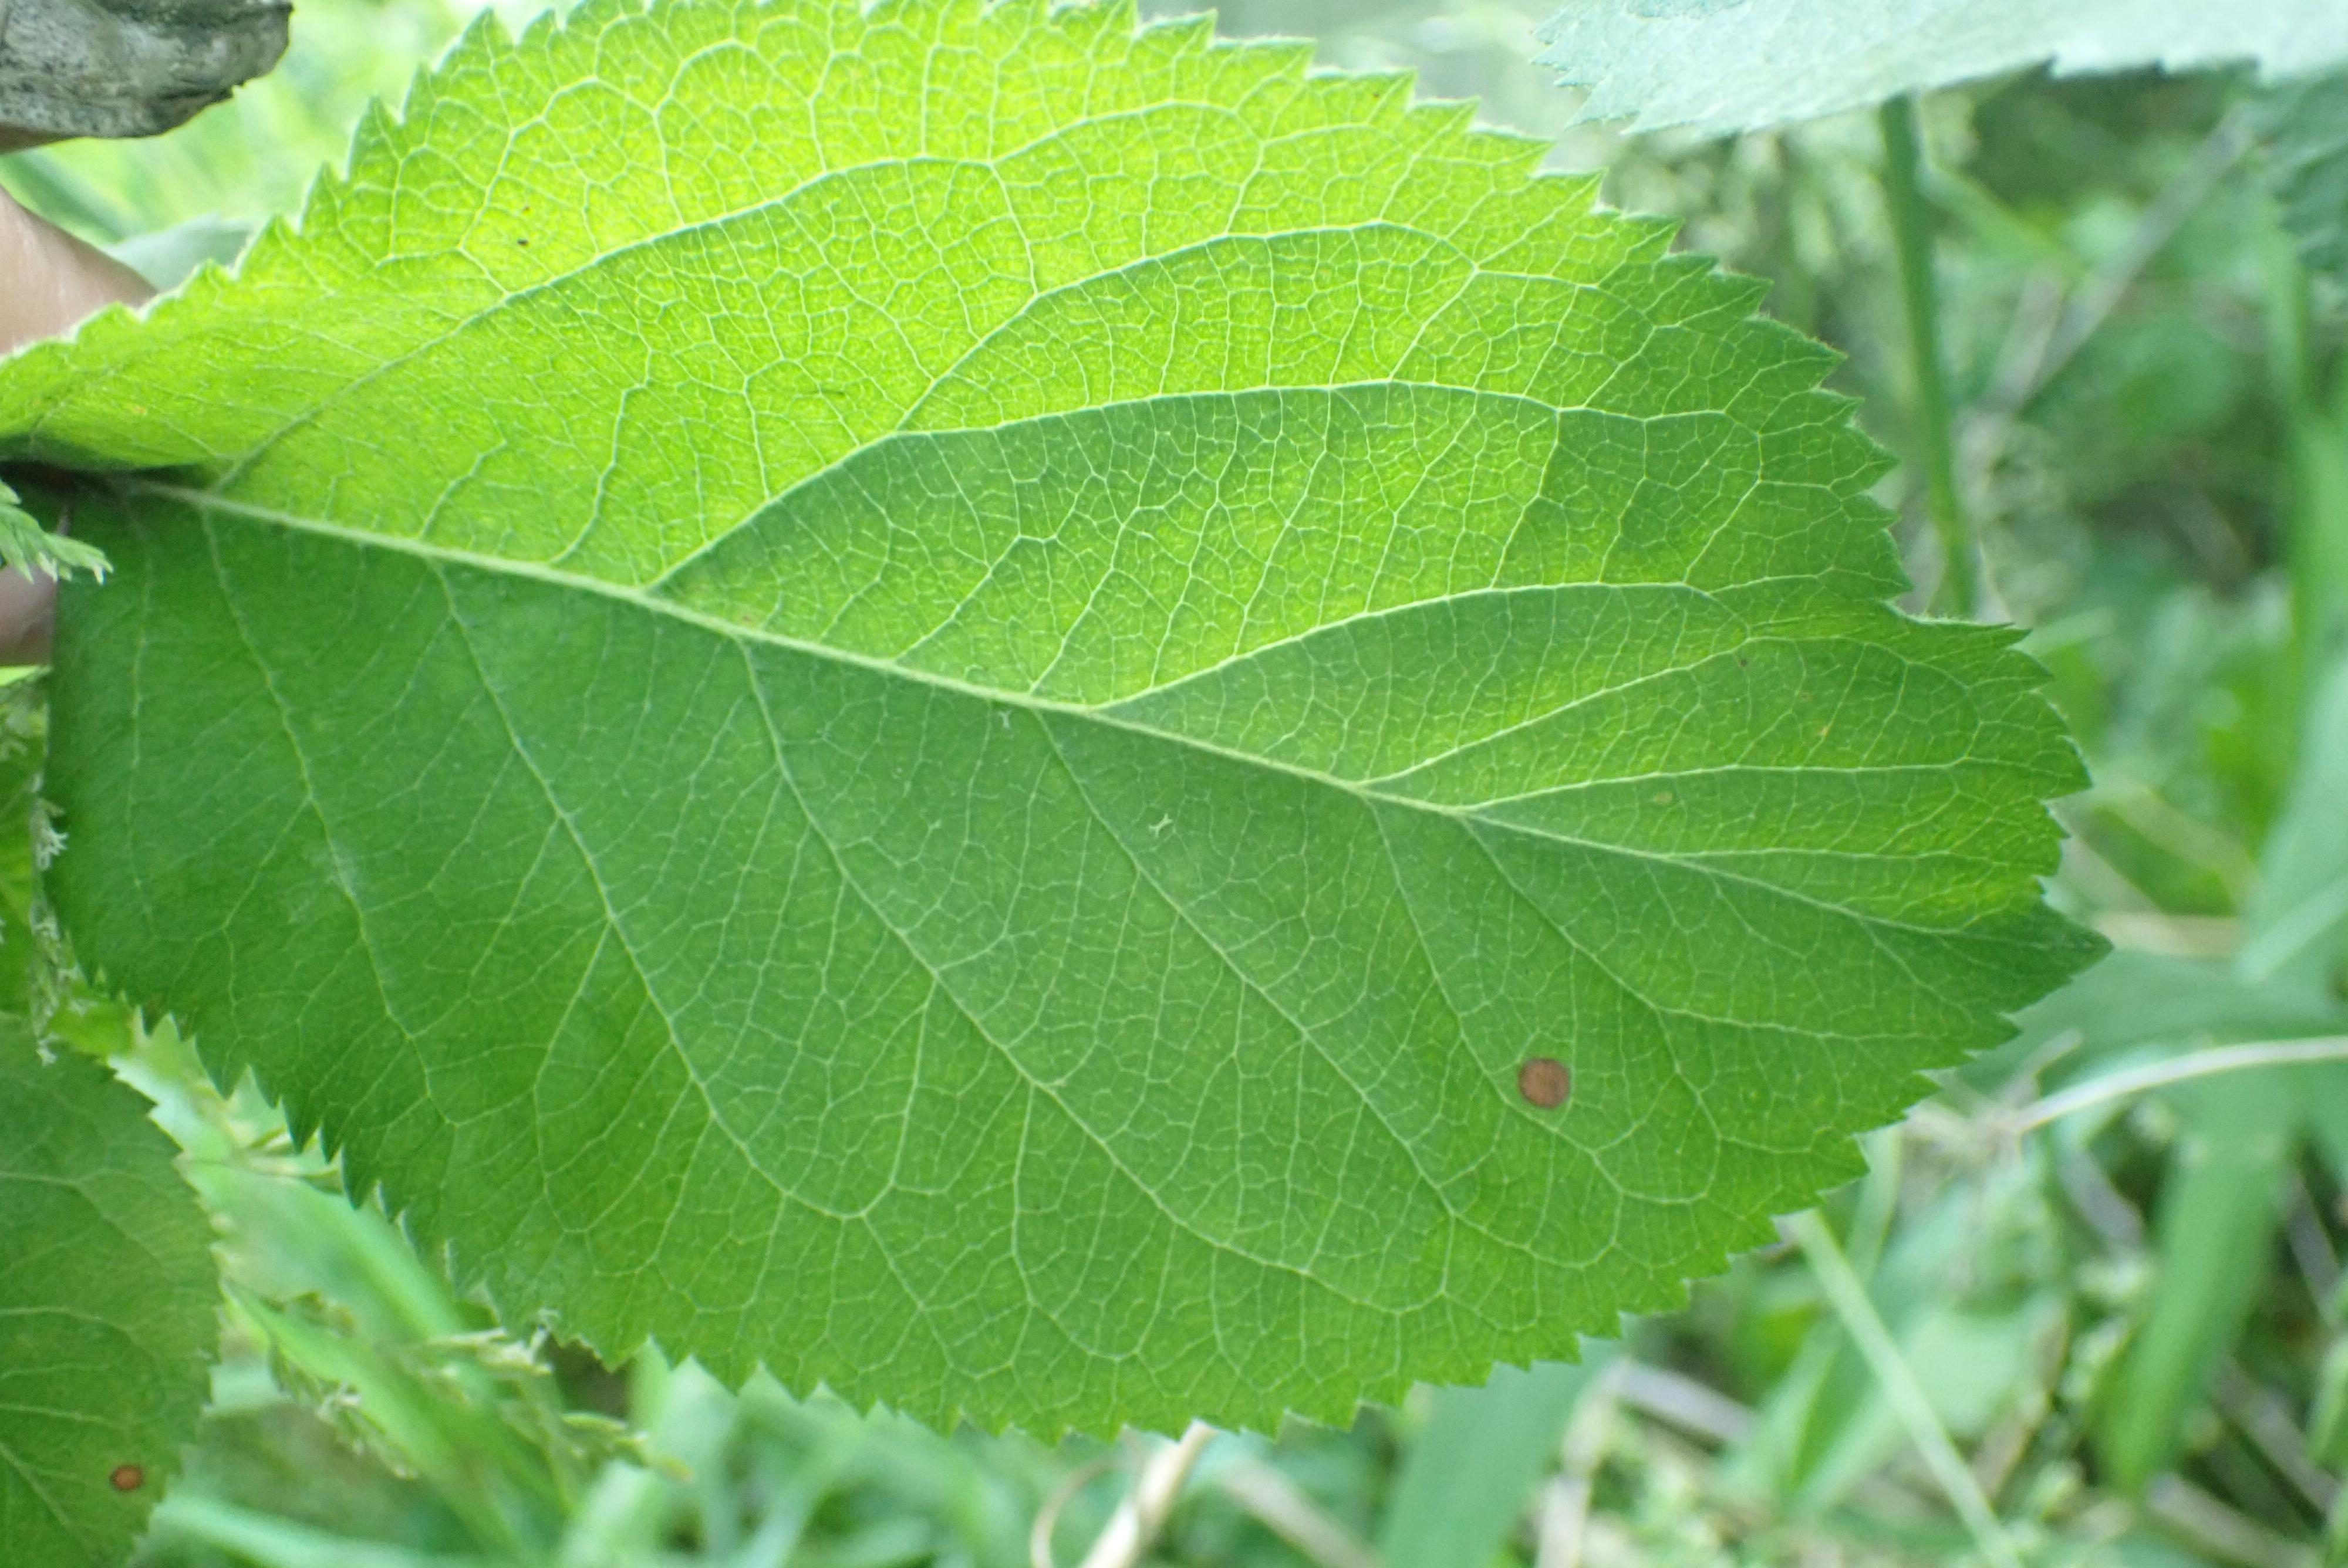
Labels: frog_eye_leaf_spot